New Strand Shopping Centre

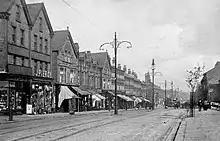
Stanley Road around 1905, with the shops that would later be demolished

During the 1960s, Bootle underwent a major regeneration, with the shopping centre expected to be a highlight of the redevelopment efforts. In October 1961, the town's development plan was approved, and the council granted permission for the compulsory purchase of property on Stanley Road. The council had previously appointed shopping consultants in 1956 to advise on the necessary improvements, with a particular focus on the Strand Road-Stanley Road area. The consultants found that facilities were "inadequate," with a danger to pedestrians and insufficient parking available. The area identified for redevelopment was already part of a slum clearance program. Despite considering other sites, the Stanley Road-Strand Road location was ultimately chosen due to its significant redevelopment needs and its potential to create a new retail shopping centre strategically located near a railway station and easily accessible to the wider Merseyside region. Mr T. H. Pigot of the "Bootle No 1 Objectors Association" believed that Linacre Lane would have been a more suitable location, but accepted that transport connections in the region were inadequate.